Bacillus cereus

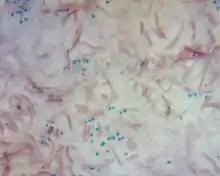
"Bacillus cereus" endospore stain

"B. cereus" is a rod-shaped bacterium with a Gram-positive cell envelope. Depending on the strain, it may be aerobic or facultatively anaerobic. Most strains are mesophilic, having an optimal temperature between 25 °C and 37 °C, and neutralophilic, preferring neutral pH, but some have been found to grow in environments with much more extreme conditions.